New England French

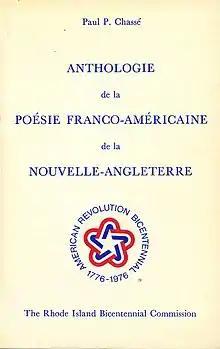
"Anthologie de la poésie Franco-Américaine de la Nouvelle-Angleterre", compiled by Paul Chassé for the American Bicentennial, represents the most complete collection of Franco-American poetry, with most works in New England French.

A decline in the French language was evident by the mid-20th century, with Joseph Ubalde-Paquin, a president of the Société Historique Franco-Américaine, noting during the 2nd Congress of the French Language in Boston in 1937 ("2e Congrès de la Langue française"), that "the Franco-Americans always speak valiantly the French Language, but the French spirit disappears from their families; their children think in English and therefore speak more easily in the English language." Paquin went on to urge families to francize their prayer and song, so future generations "may serve as an extension of ourselves and our ancestors". Such groups, organized at a national and international level in New England, represented more than gatherings of Franco-Americans, but rather other speakers of the French language as well. For example, a 1938 reception for René Doynel de Saint-Quentin saw representation from Louisiana and from Boston's Syro-Lebanais community. In 1938 as well, New Englanders saw representation at the Second Congress on the French Language in Canada ("Deuxième Congrès de la langue française au Canada"), which included resolutions to establish 12 "survivance" committees in the New England states, promoting press, cultural institutions and similar. To some degree a Comité de la Survivance française en Amérique would remain active into the 1950s, while meetings of the Société Historique Franco-Américaine would continue in cooperation with other French-speaking communities through the 1980s.